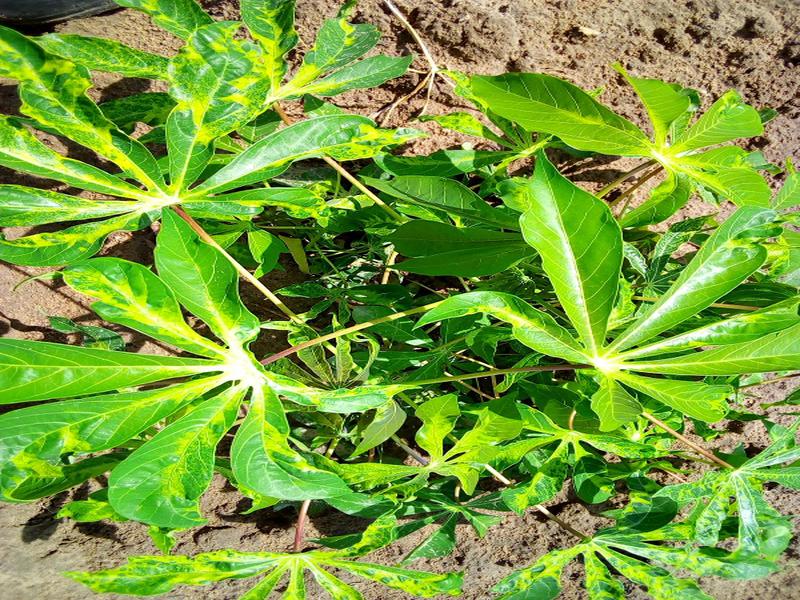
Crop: cassava
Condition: mosaic_disease